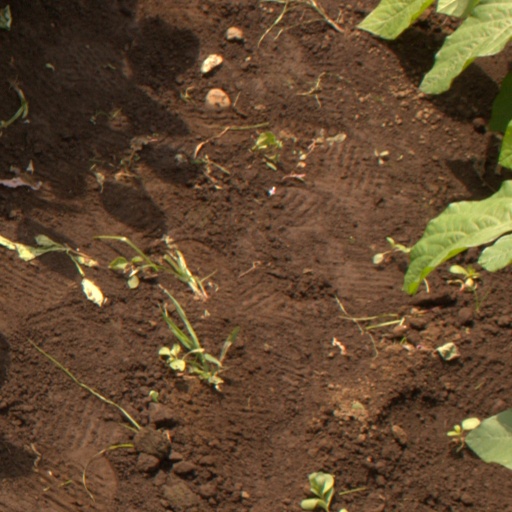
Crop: soybean